Royal Scots Fusiliers

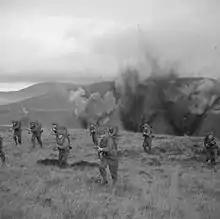
Men of the 11th Battalion, Royal Scots Fusiliers charge with fixed bayonets through 'artillery fire' at a battle school in Scotland, 20 December 1943.

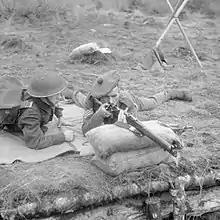
A British sergeant instructor of the Royal Scots Fusiliers trains a recruit on how to fire the SMLE Mk III Lee–Enfield in prone position, 31 August 1942.

The regiment was not fundamentally affected by the Cardwell Reforms of the 1870s, which gave it a depot at Churchill Barracks in Ayr from 1873, or by the Childers Reforms of 1881 – as it already possessed two battalions, there was no need for it to amalgamate with another regiment. Under the reforms the regiment became The Royal Scots Fusiliers on 1 July 1881. It became the County Regiment of Ayrshire, Dumfriesshire, Kirkcudbrightshire, Roxburghshire, Selkirkshire and Wigtownshire in South-West Scotland. This made them a Lowland Regiment and forced them to adopt trews.